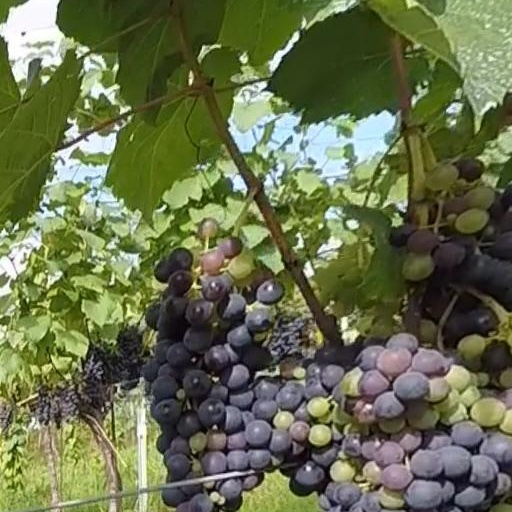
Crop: grape